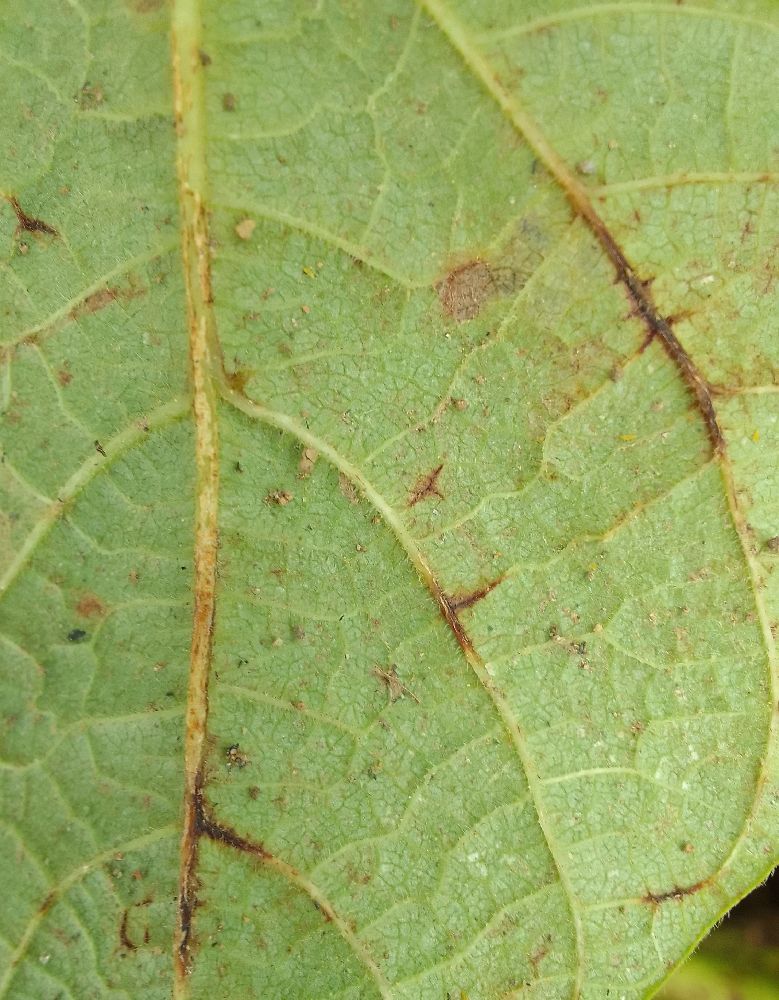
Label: anthracnose